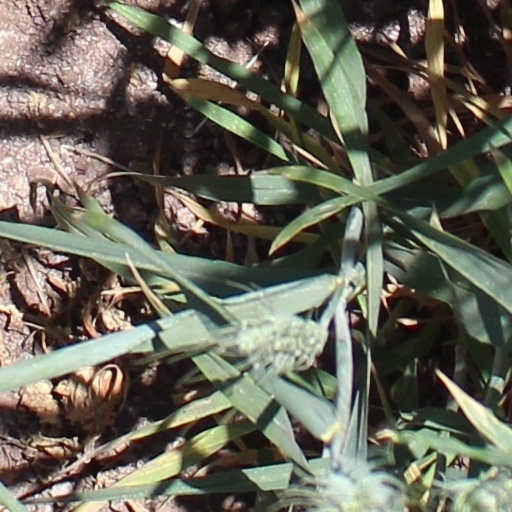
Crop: wheat